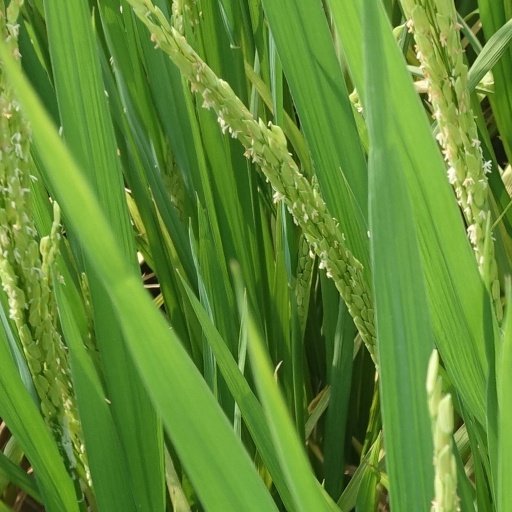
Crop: rice